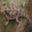
Label: lizard